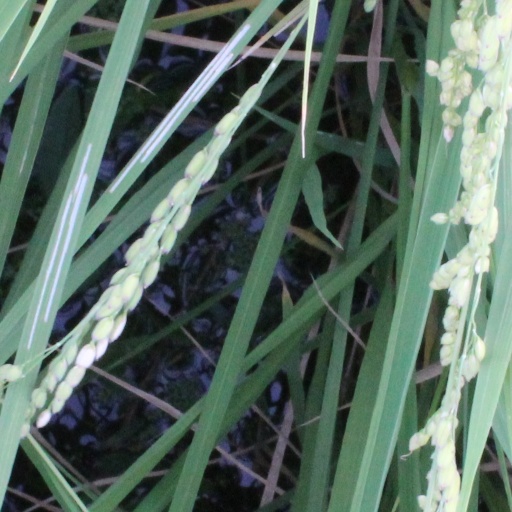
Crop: rice